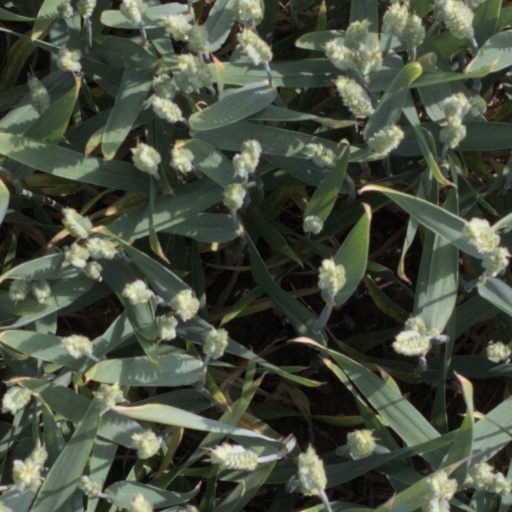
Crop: wheat